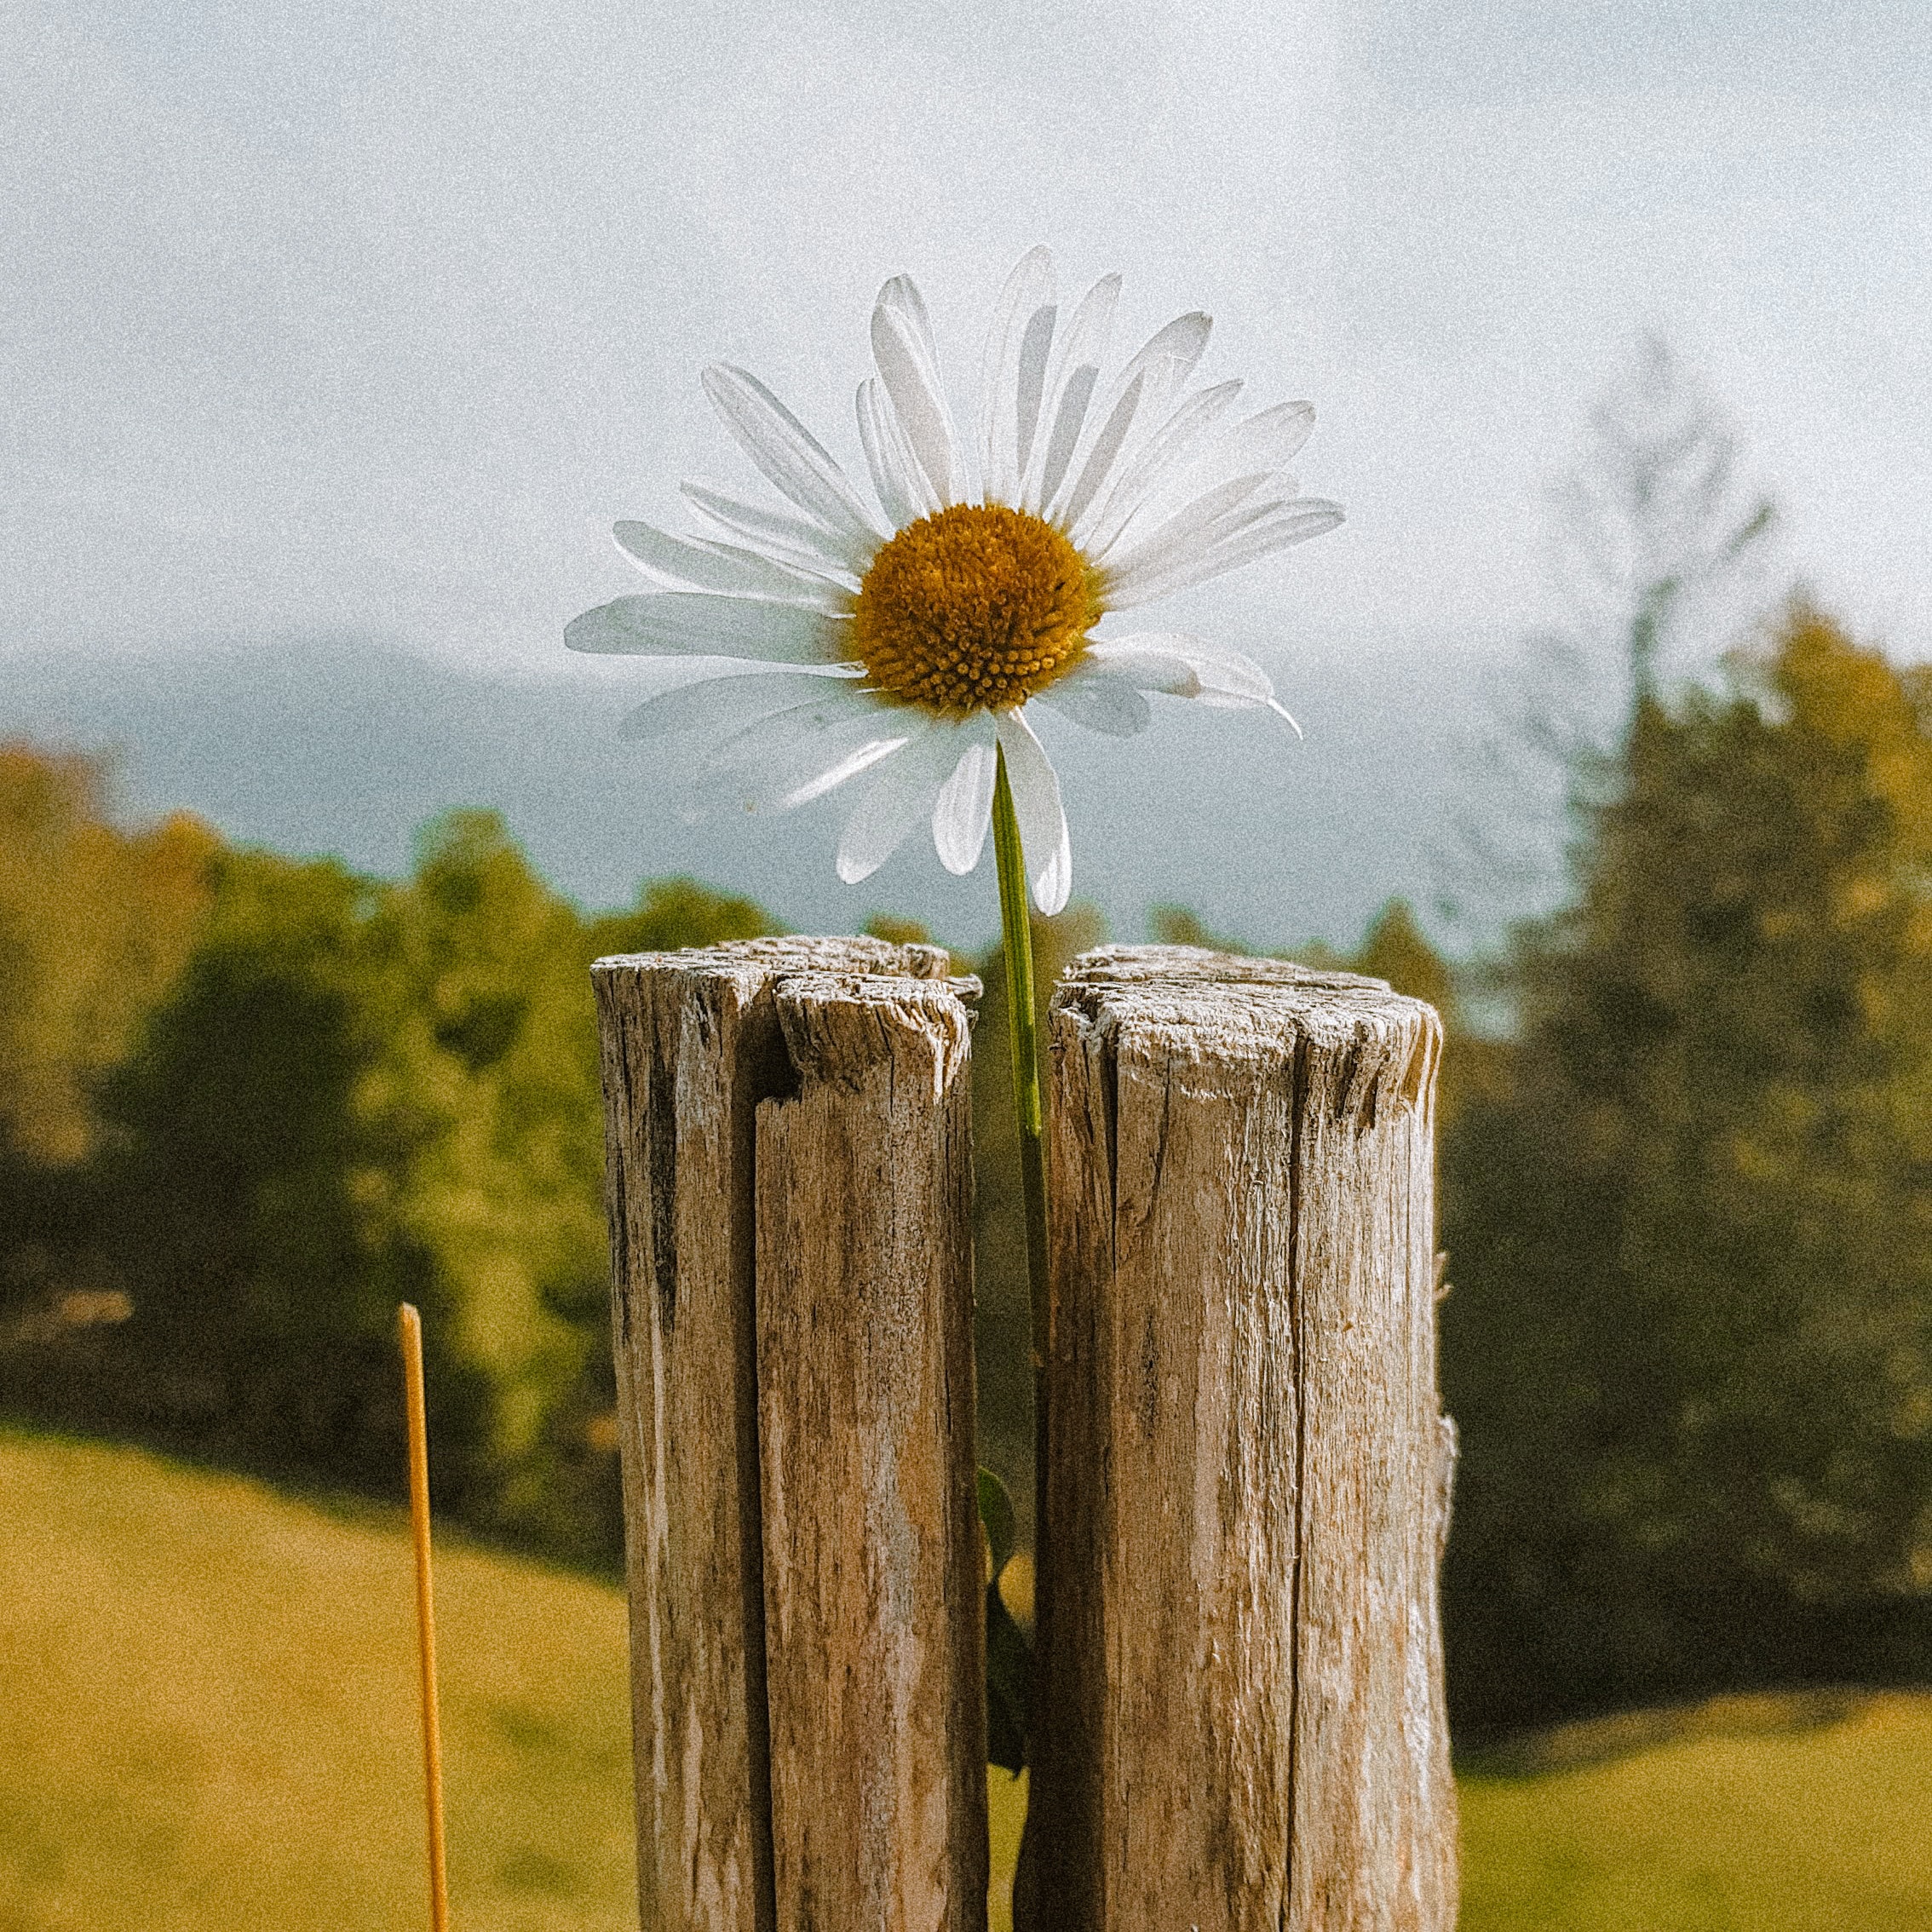
natural, flower, sky, plant, People in nature, petal, natural landscape, cloud, wood, grass, happy, camomile, landscape, tree, art, meadow, grassland, grass family, trunk, flowering plant, field, aquatic plant, prairie, wildflower, annual plant, pollen, water lily, macro photography, plant stem, wind, oxeye daisy, daisy family, horizon, sunflower, still life photography, asterales, reflection, plantation, mayweed, farm, pasture, chamaemelum nobile, forest, evening